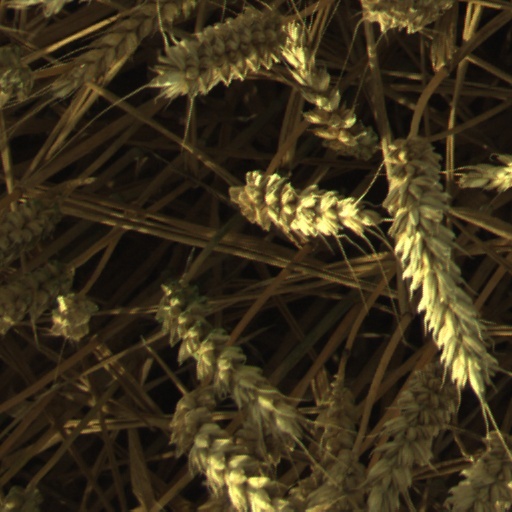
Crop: wheat